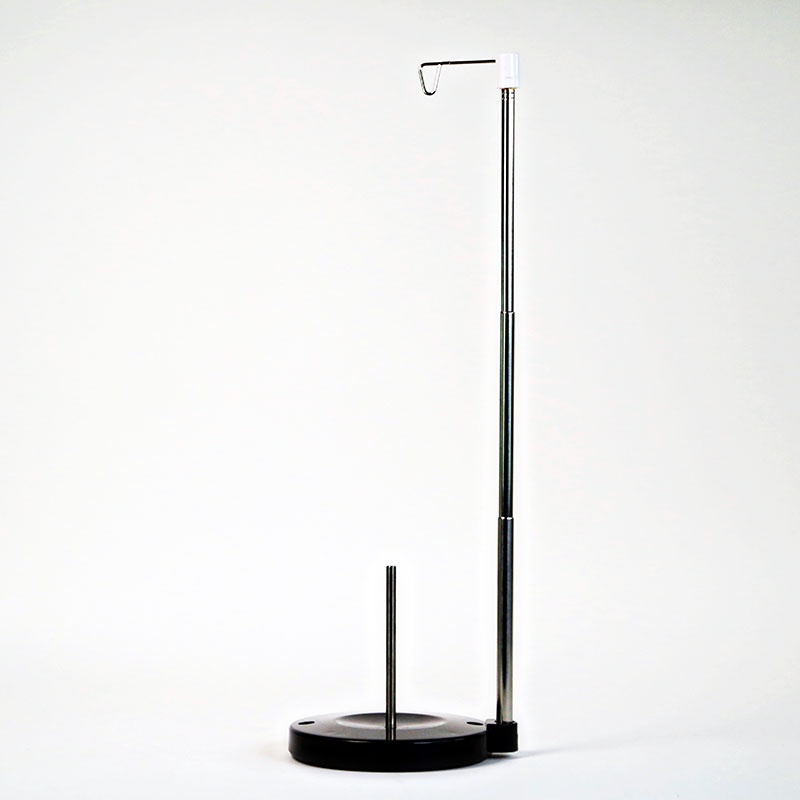
Adjustable Metal Thread Stand
This single thread stand is a must for any serious home embroidery or sewing enthusiast. This stand allows you to take advantage of cost savings that come with buying large cones and spools of thread that would otherwise not fit with the standard size thread holder on your machine. This heavy duty plastic base houses a heavyweight filler that provides the same weight stability as a lead or nickel-alloy metal base would provide at a fraction of the cost. Adjustable height thread stand. Sturdy base, made of hard plastic, that won't tip over. Easy to transport. Minor assembly required. Base is 5 inches in diameter. Adjustable from 6 to 15 inches high.
Brand: Superior Threads
Category: Arts & Entertainment > Hobbies & Creative Arts > Arts & Crafts > Art & Crafting Tool Accessories > Spinning Wheel Accessories